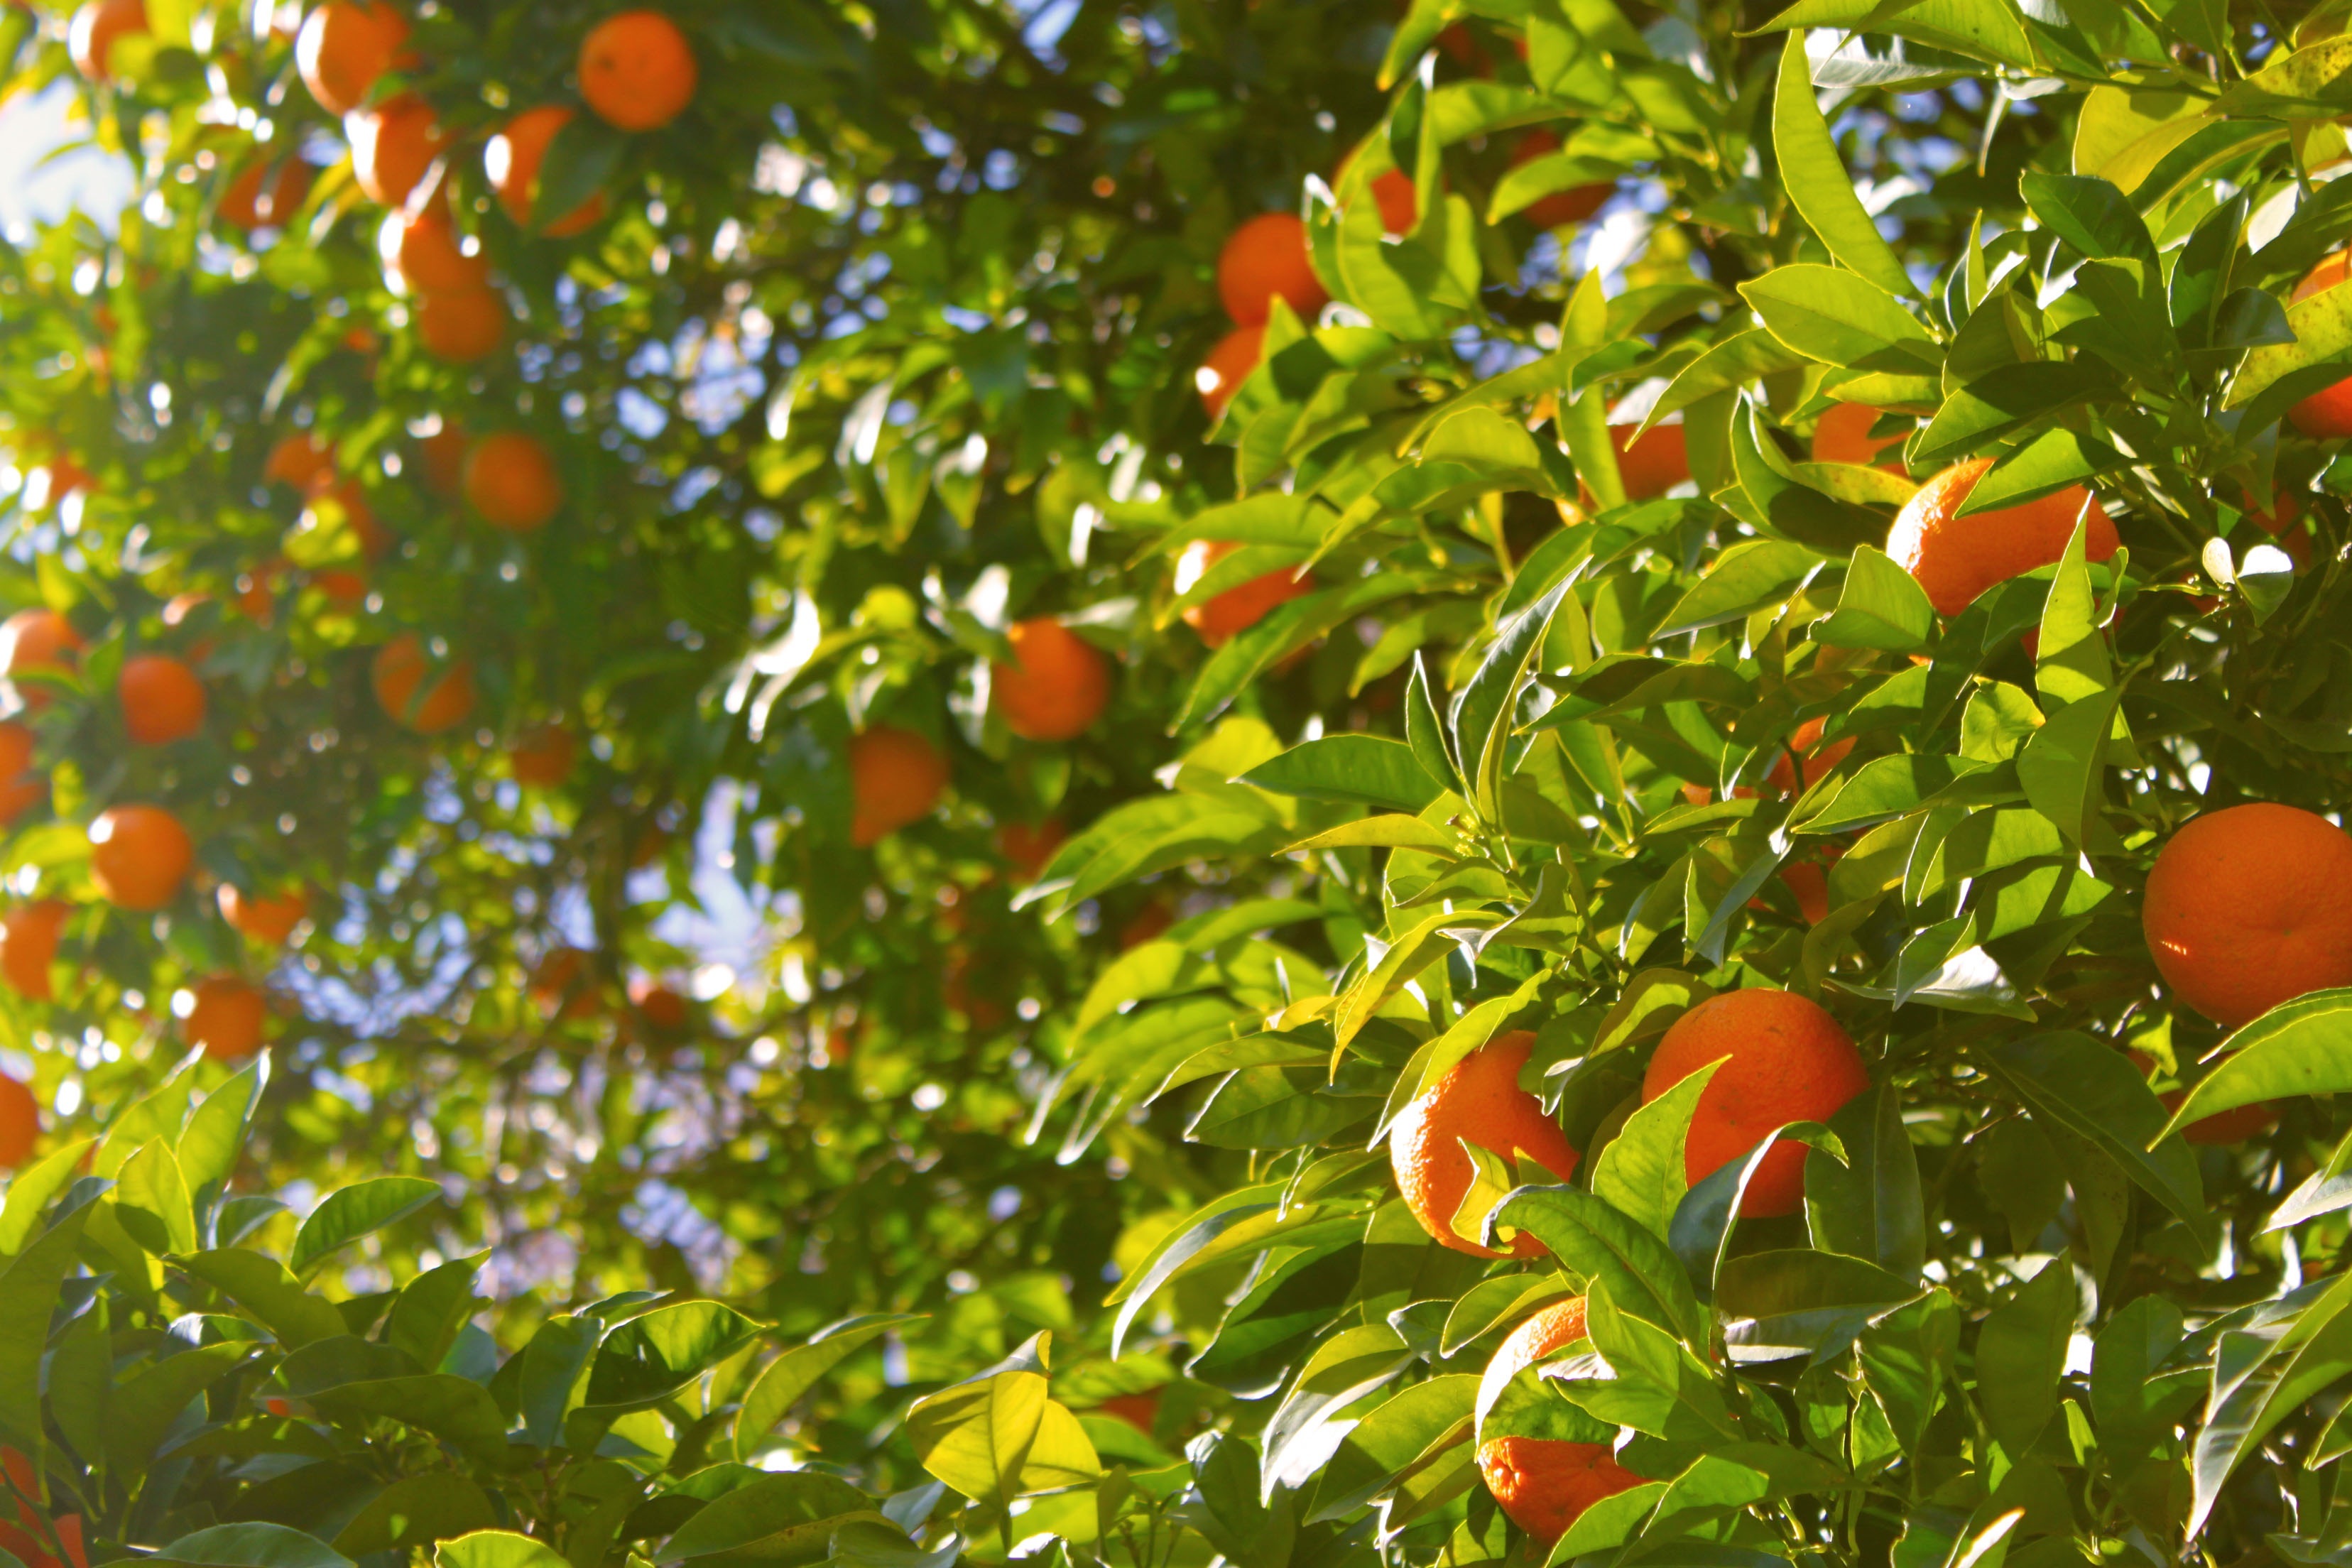
tree, branch, growth, plant, fruit, leaf, flower, orange tree, food, green, harvest, produce, evergreen, juicy, healthy, juice, shrub, tangerine, oranges, citrus, flowering plant, bitter orange, land plant